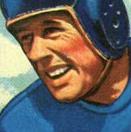
Age: 26